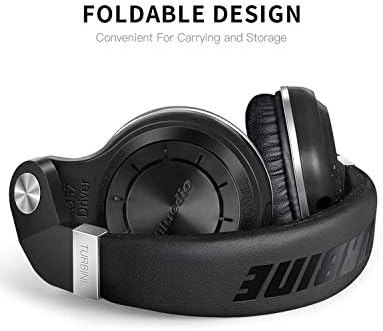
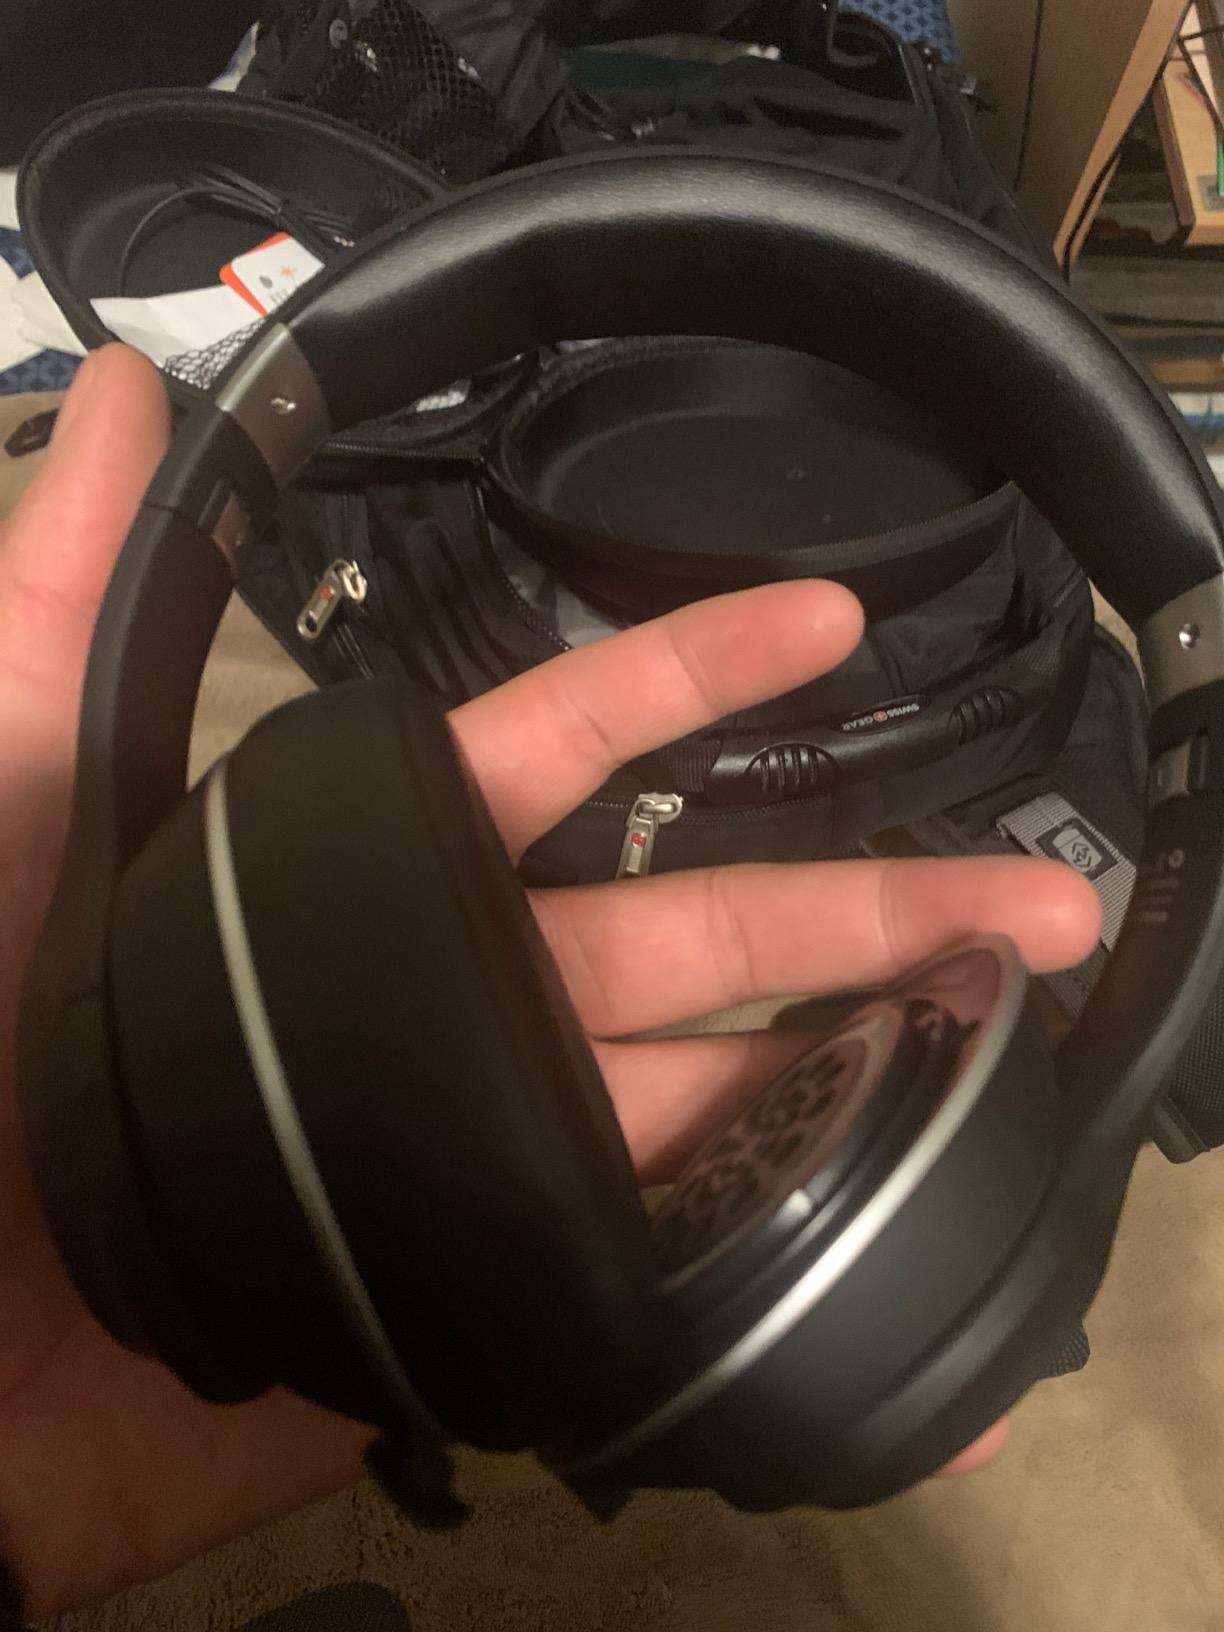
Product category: headphones
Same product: no